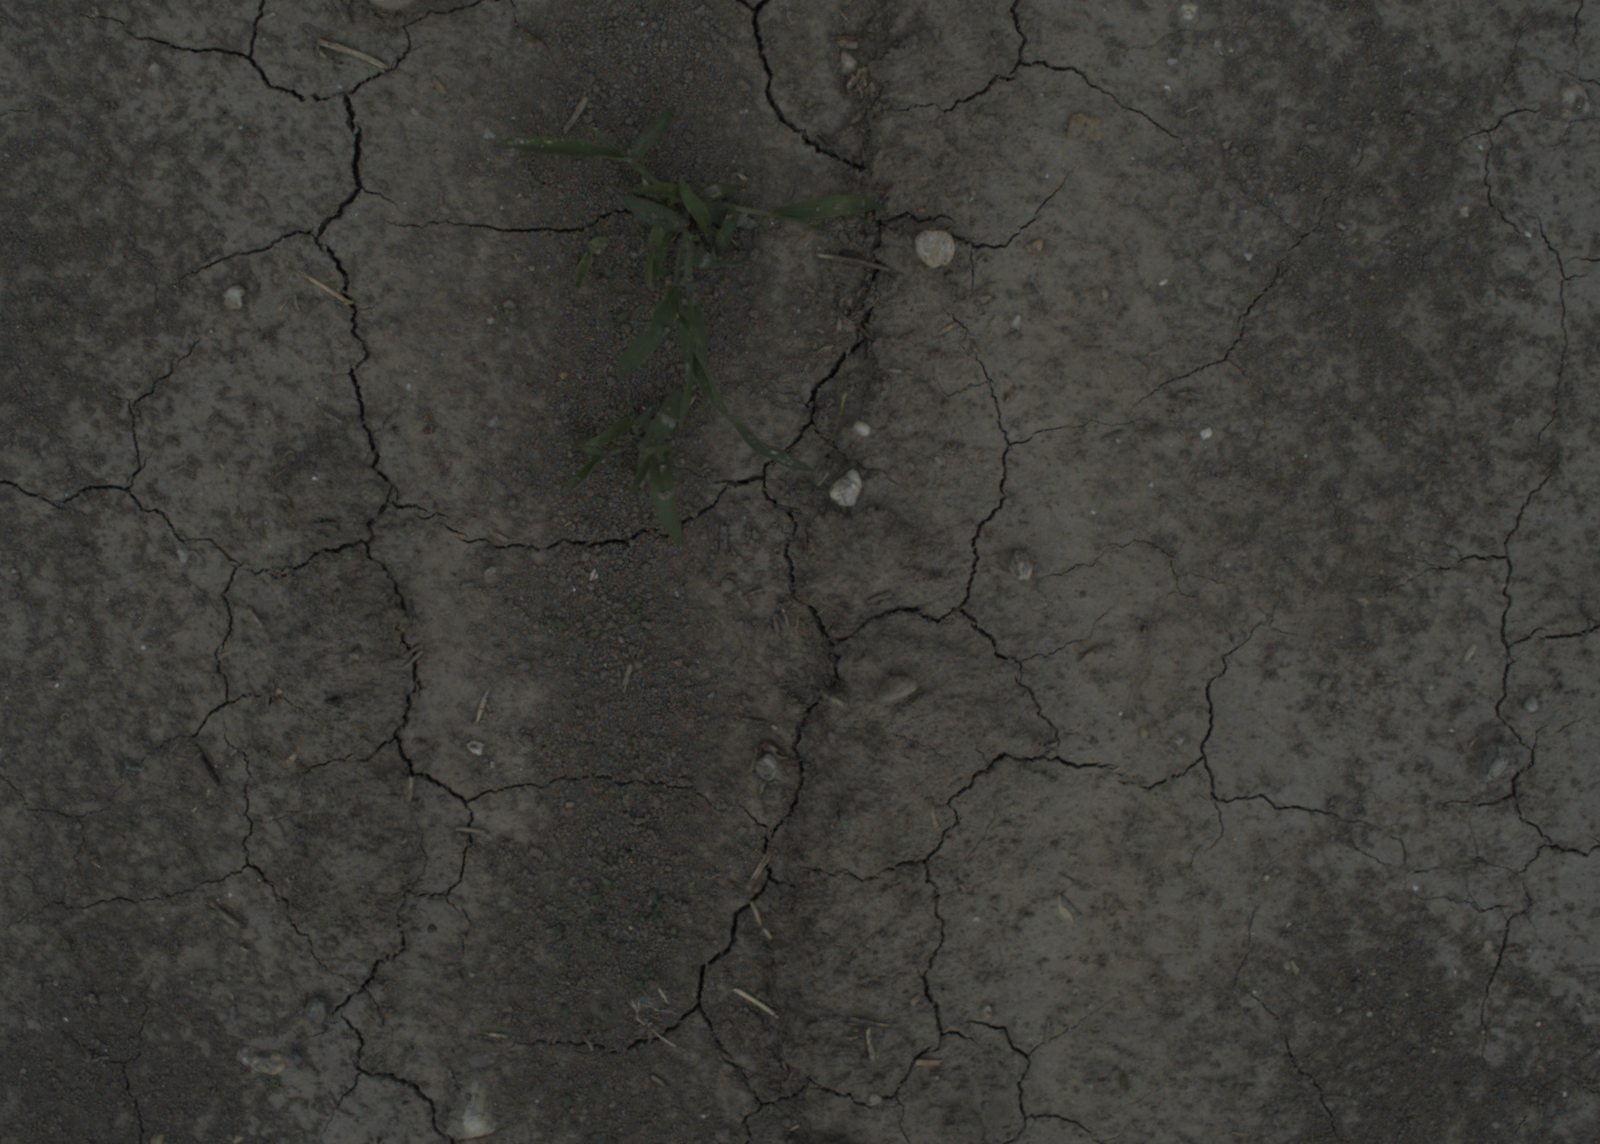
Capture date: 21.07.2021 12:56:15
Weather: mixed
Wind: medium
Seeding date: 08.06.2021
Plant canopy height (mm): 962